Rasheed Sulaimon

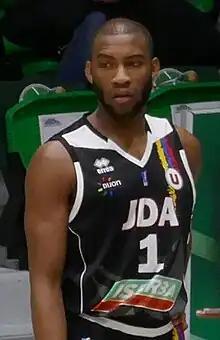

Rasheed Wesley Daranijo Sulaimon (born March 9, 1994) is an American-Nigerian professional basketball player for KK Budućnost of the ABA League. He was selected as a McDonald's All-American as well as a Jordan Brand Classic All-American in 2012. He was the primary reserve off the bench for the Duke Blue Devils men's basketball team during the 2014–15 season before being dismissed from the team on January 29, 2015. He subsequently transferred to Maryland for his senior season.